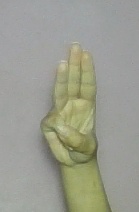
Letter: thaa